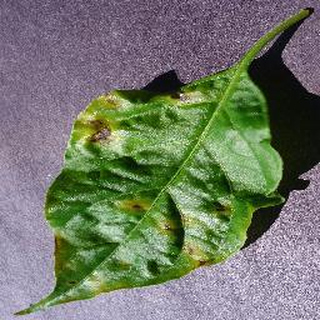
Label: bell_pepper_bacterial_spot